La Enseñanza Church

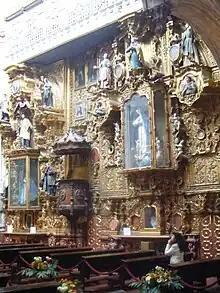
Altarpieces at the side of the main nave.

The church was consecrated in 1778 with Our Lady of the Pillar and Saint John of Nepomuk as patrons by the Archbishop of Mexico, Alonso Núñez de Haro y Peralta. The relics used to consecrate the church included a fingerbone from Saint John, a 25 cm gold statue of him, as well as a shroud that had been in contact with the Shroud of Turin. A wooden statue of Our Lady of the Pillar, which was inherited by Mother Maria Ignacia from her mother, was placed on the main altar.